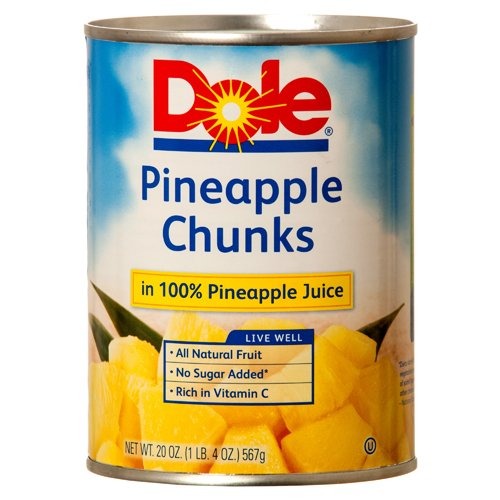
Item Name: Dole Pineapple Chunks in 100% Juice 20 oz (Pack of 12)
Bullet Point 1: No sugar added
Bullet Point 2: High in antioxidant vitamin c
Bullet Point 3: Kosher
Product Description: Dole Pineapple Chunks in 100% Juice 20 oz (Pack of 12)
Value: 12.0
Unit: Count

Price: 2.41